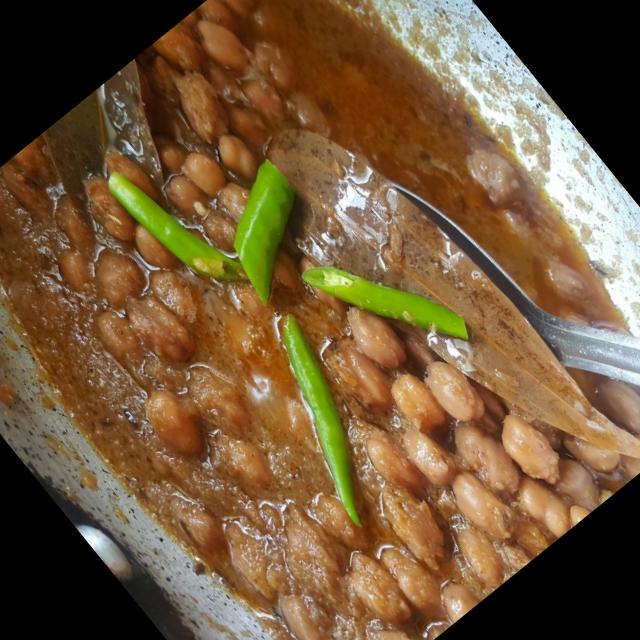
Dish: chole